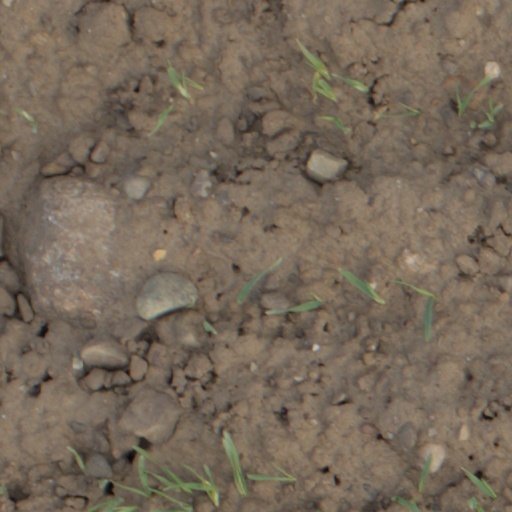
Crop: wheat